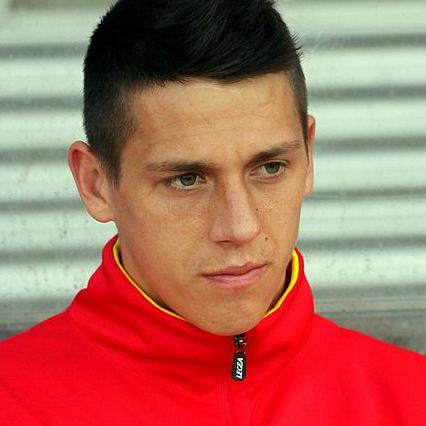
Age: 20